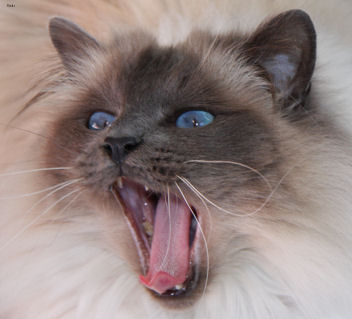
Animal: cat
Breed: birman